John Fogge

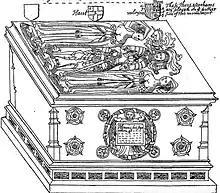
Sketch of the tomb of John Fogge, Knight, and his two wives.

According to Horrox, Fogge had reached the age of majority by 1438, but only came to prominence when he inherited the lands of the senior line on the death of Sir Thomas's grandson and heir, William by February 1447.